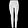
Label: Trouser